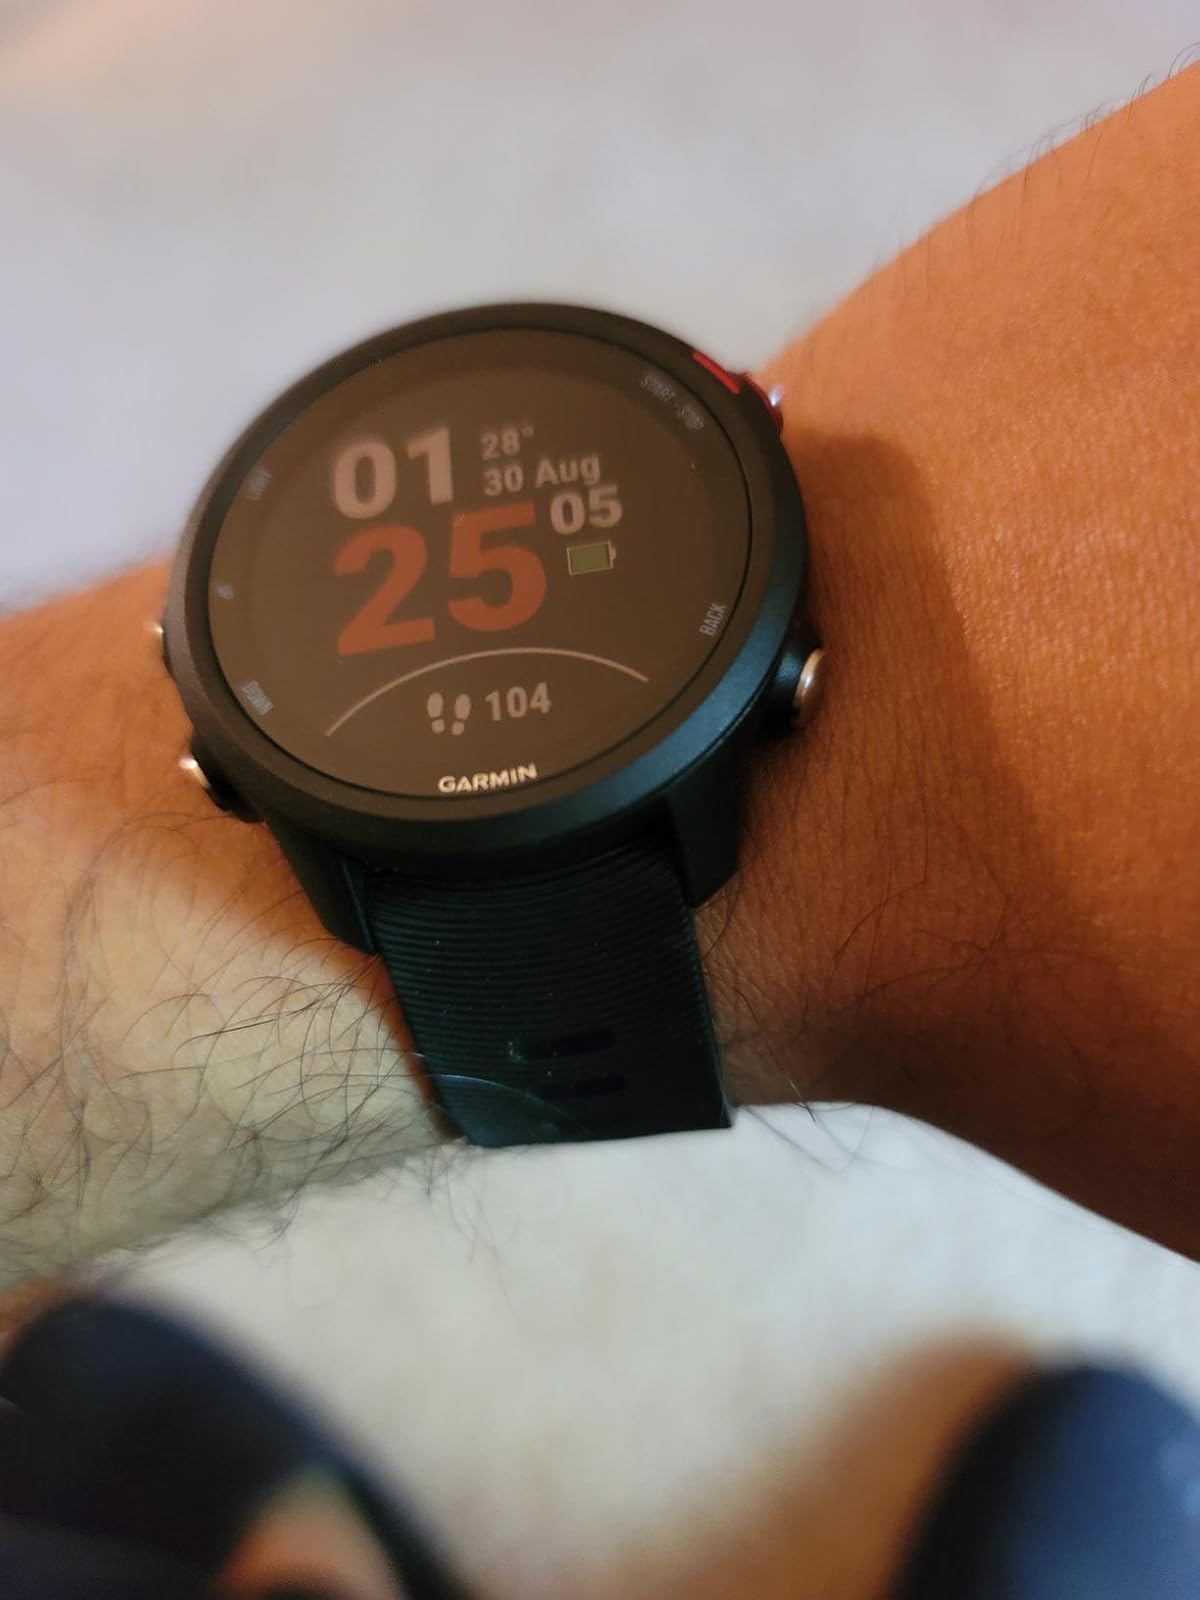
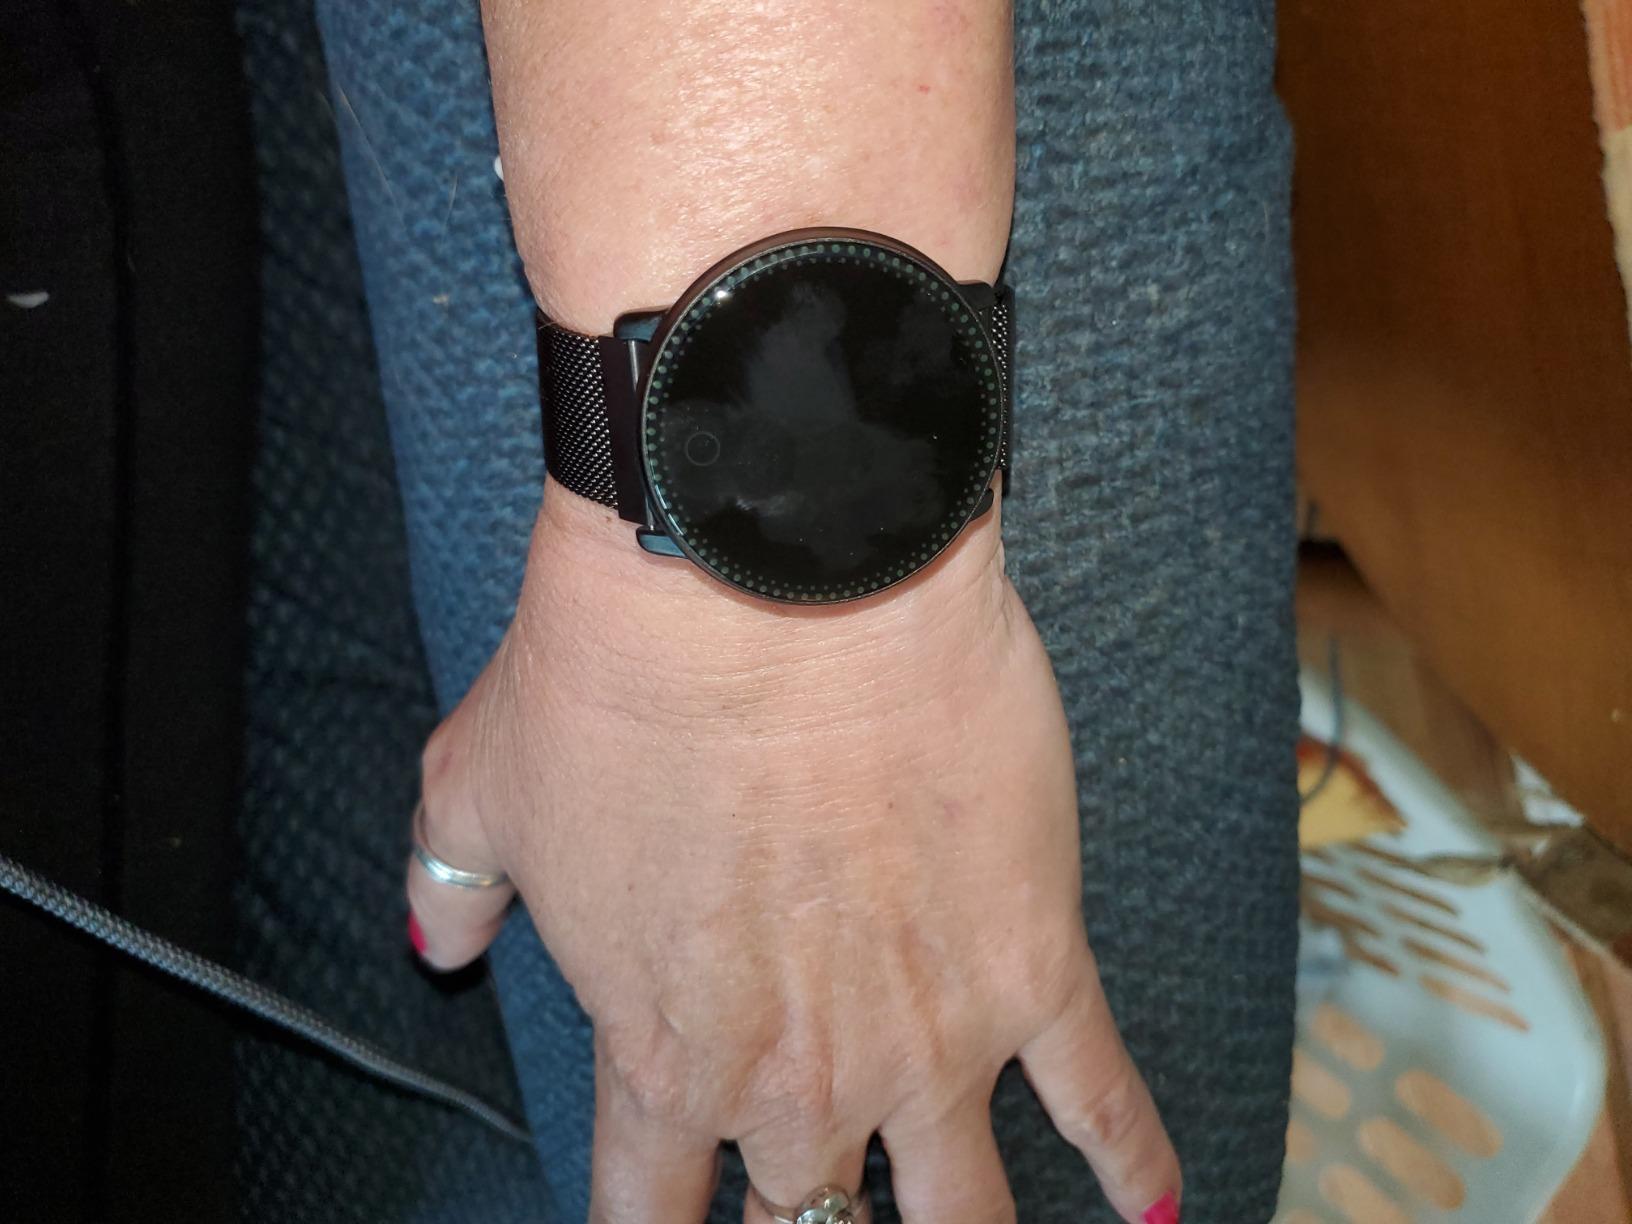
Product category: smartwatch
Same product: no